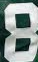
Number: 8